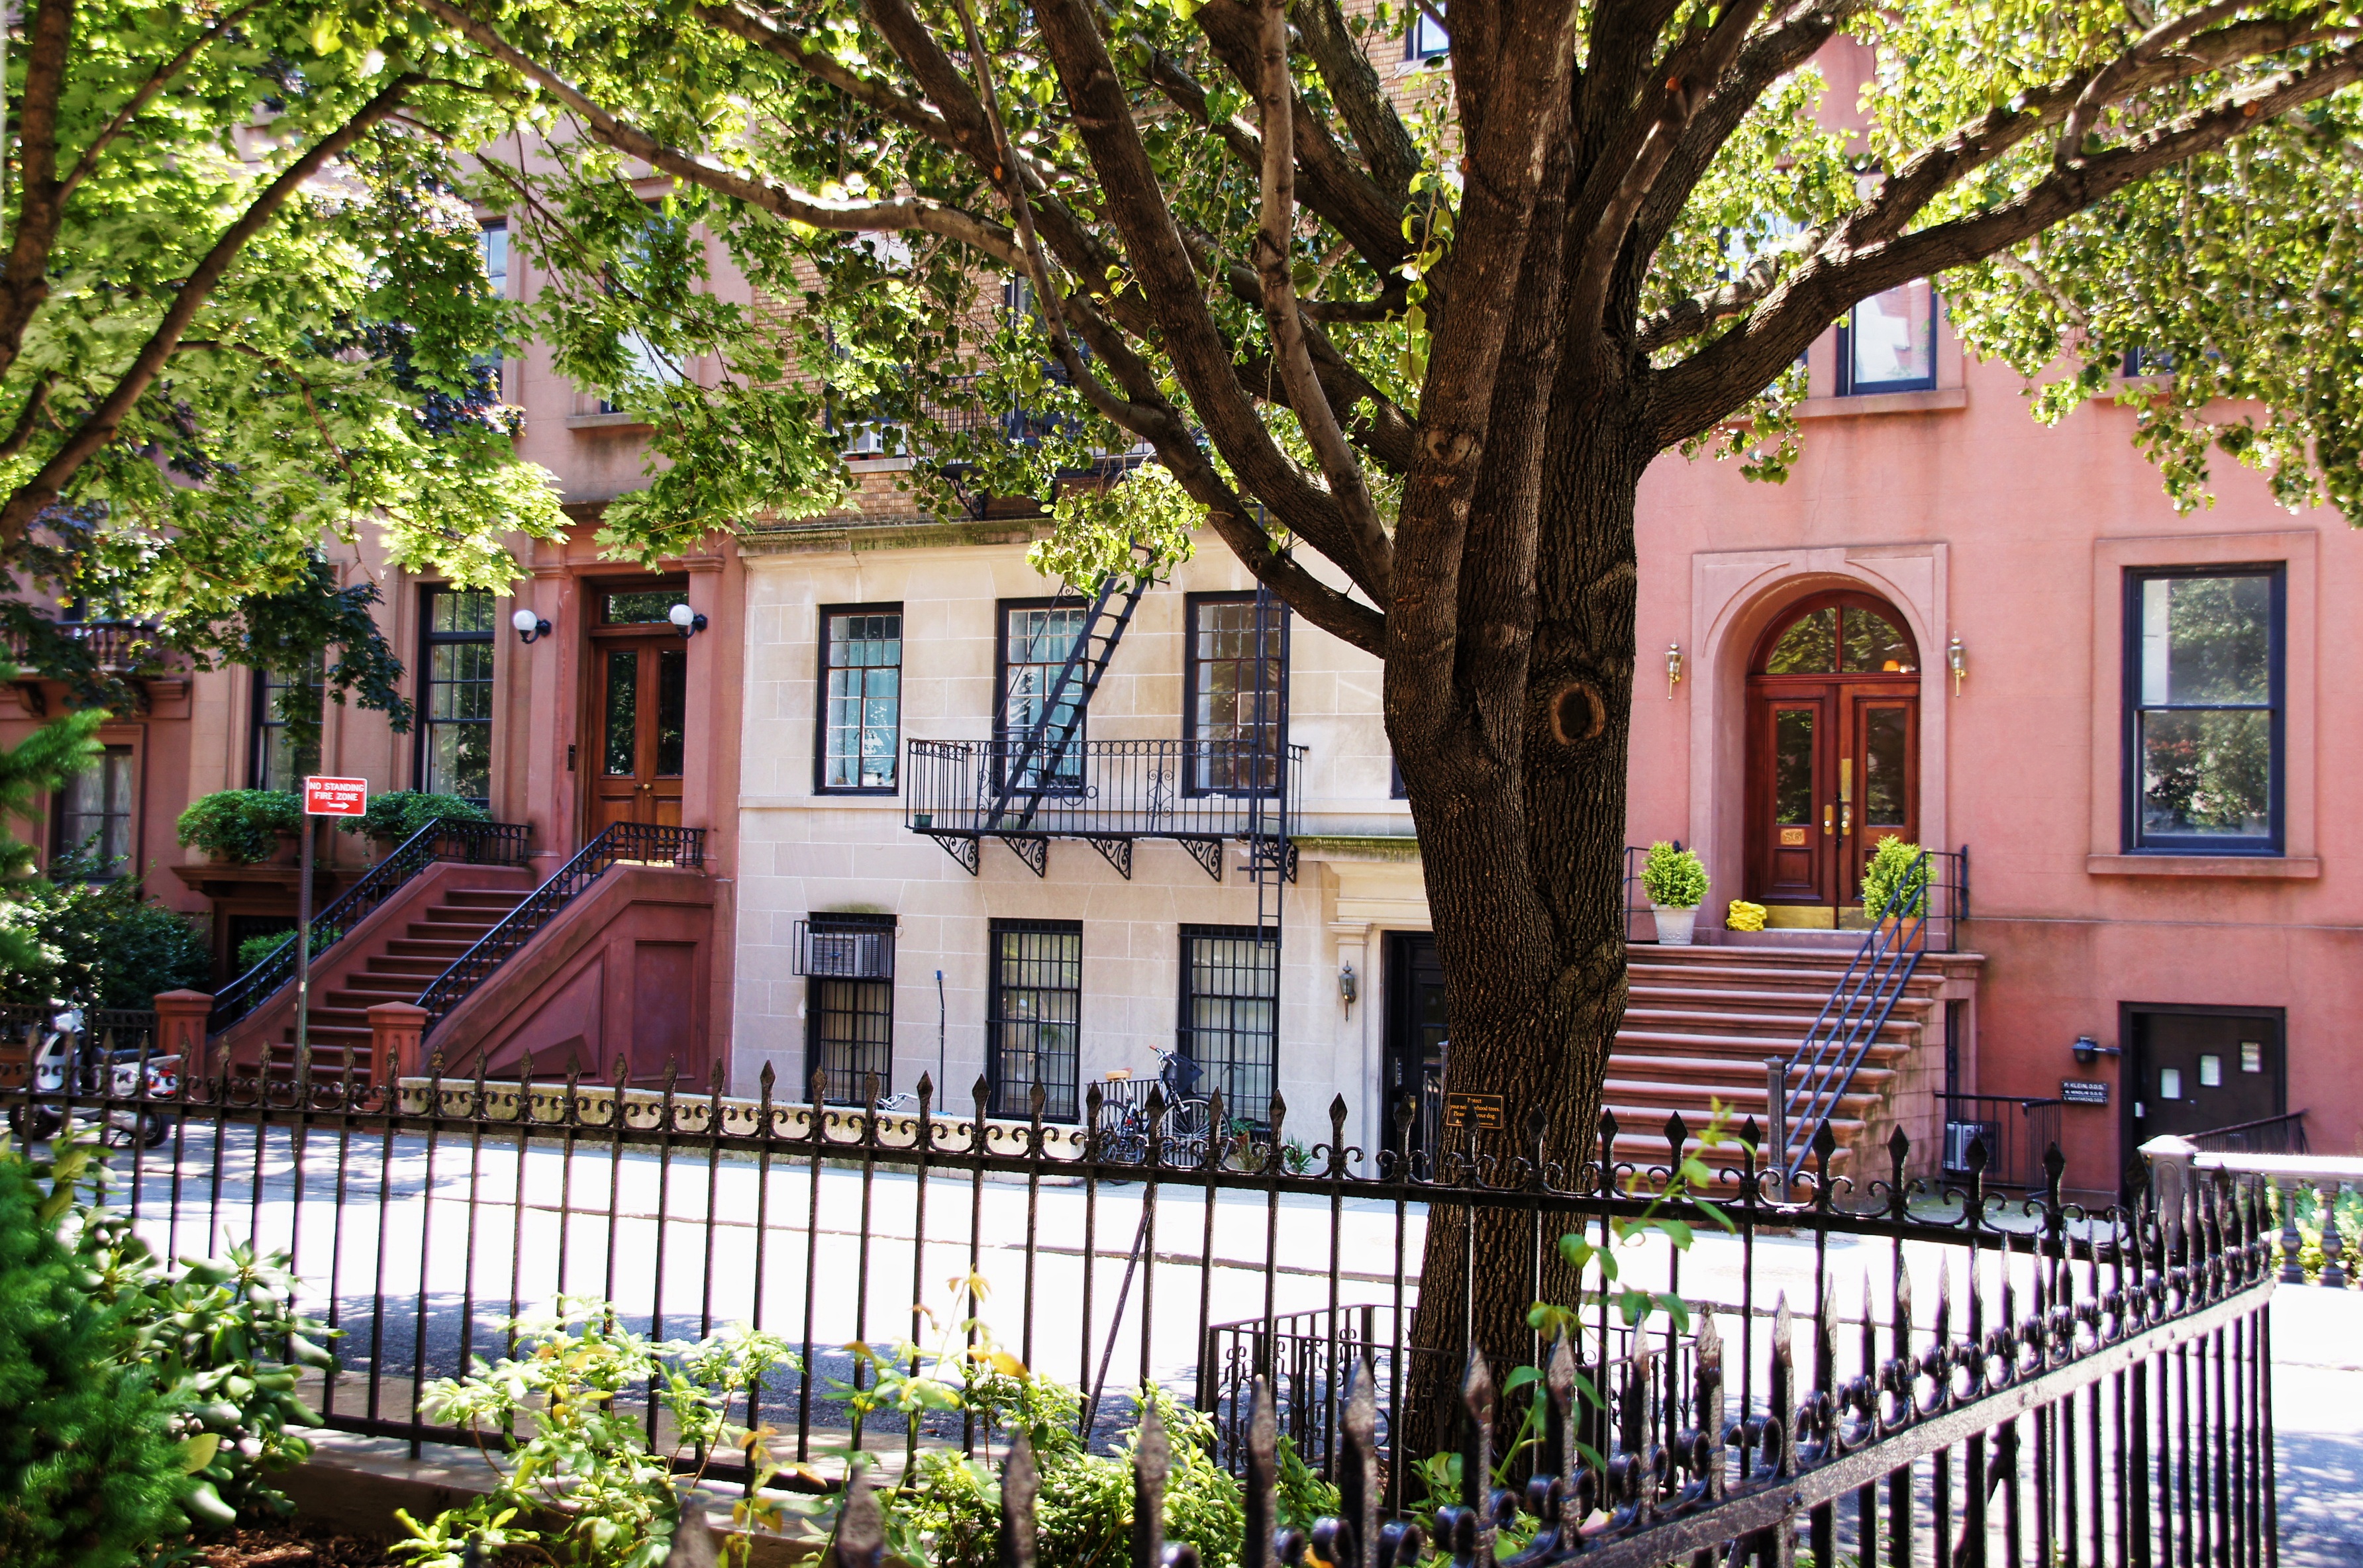
fence, architecture, road, villa, mansion, house, building, home, new york, manhattan, cottage, america, facade, property, courtyard, resort, estate, neighbourhood, real estate, residential area